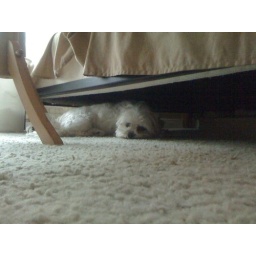
The very emotional dog named Maggie hides under the bed again.